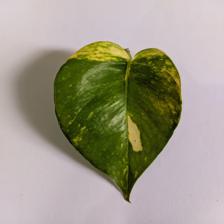
Label: Healthy